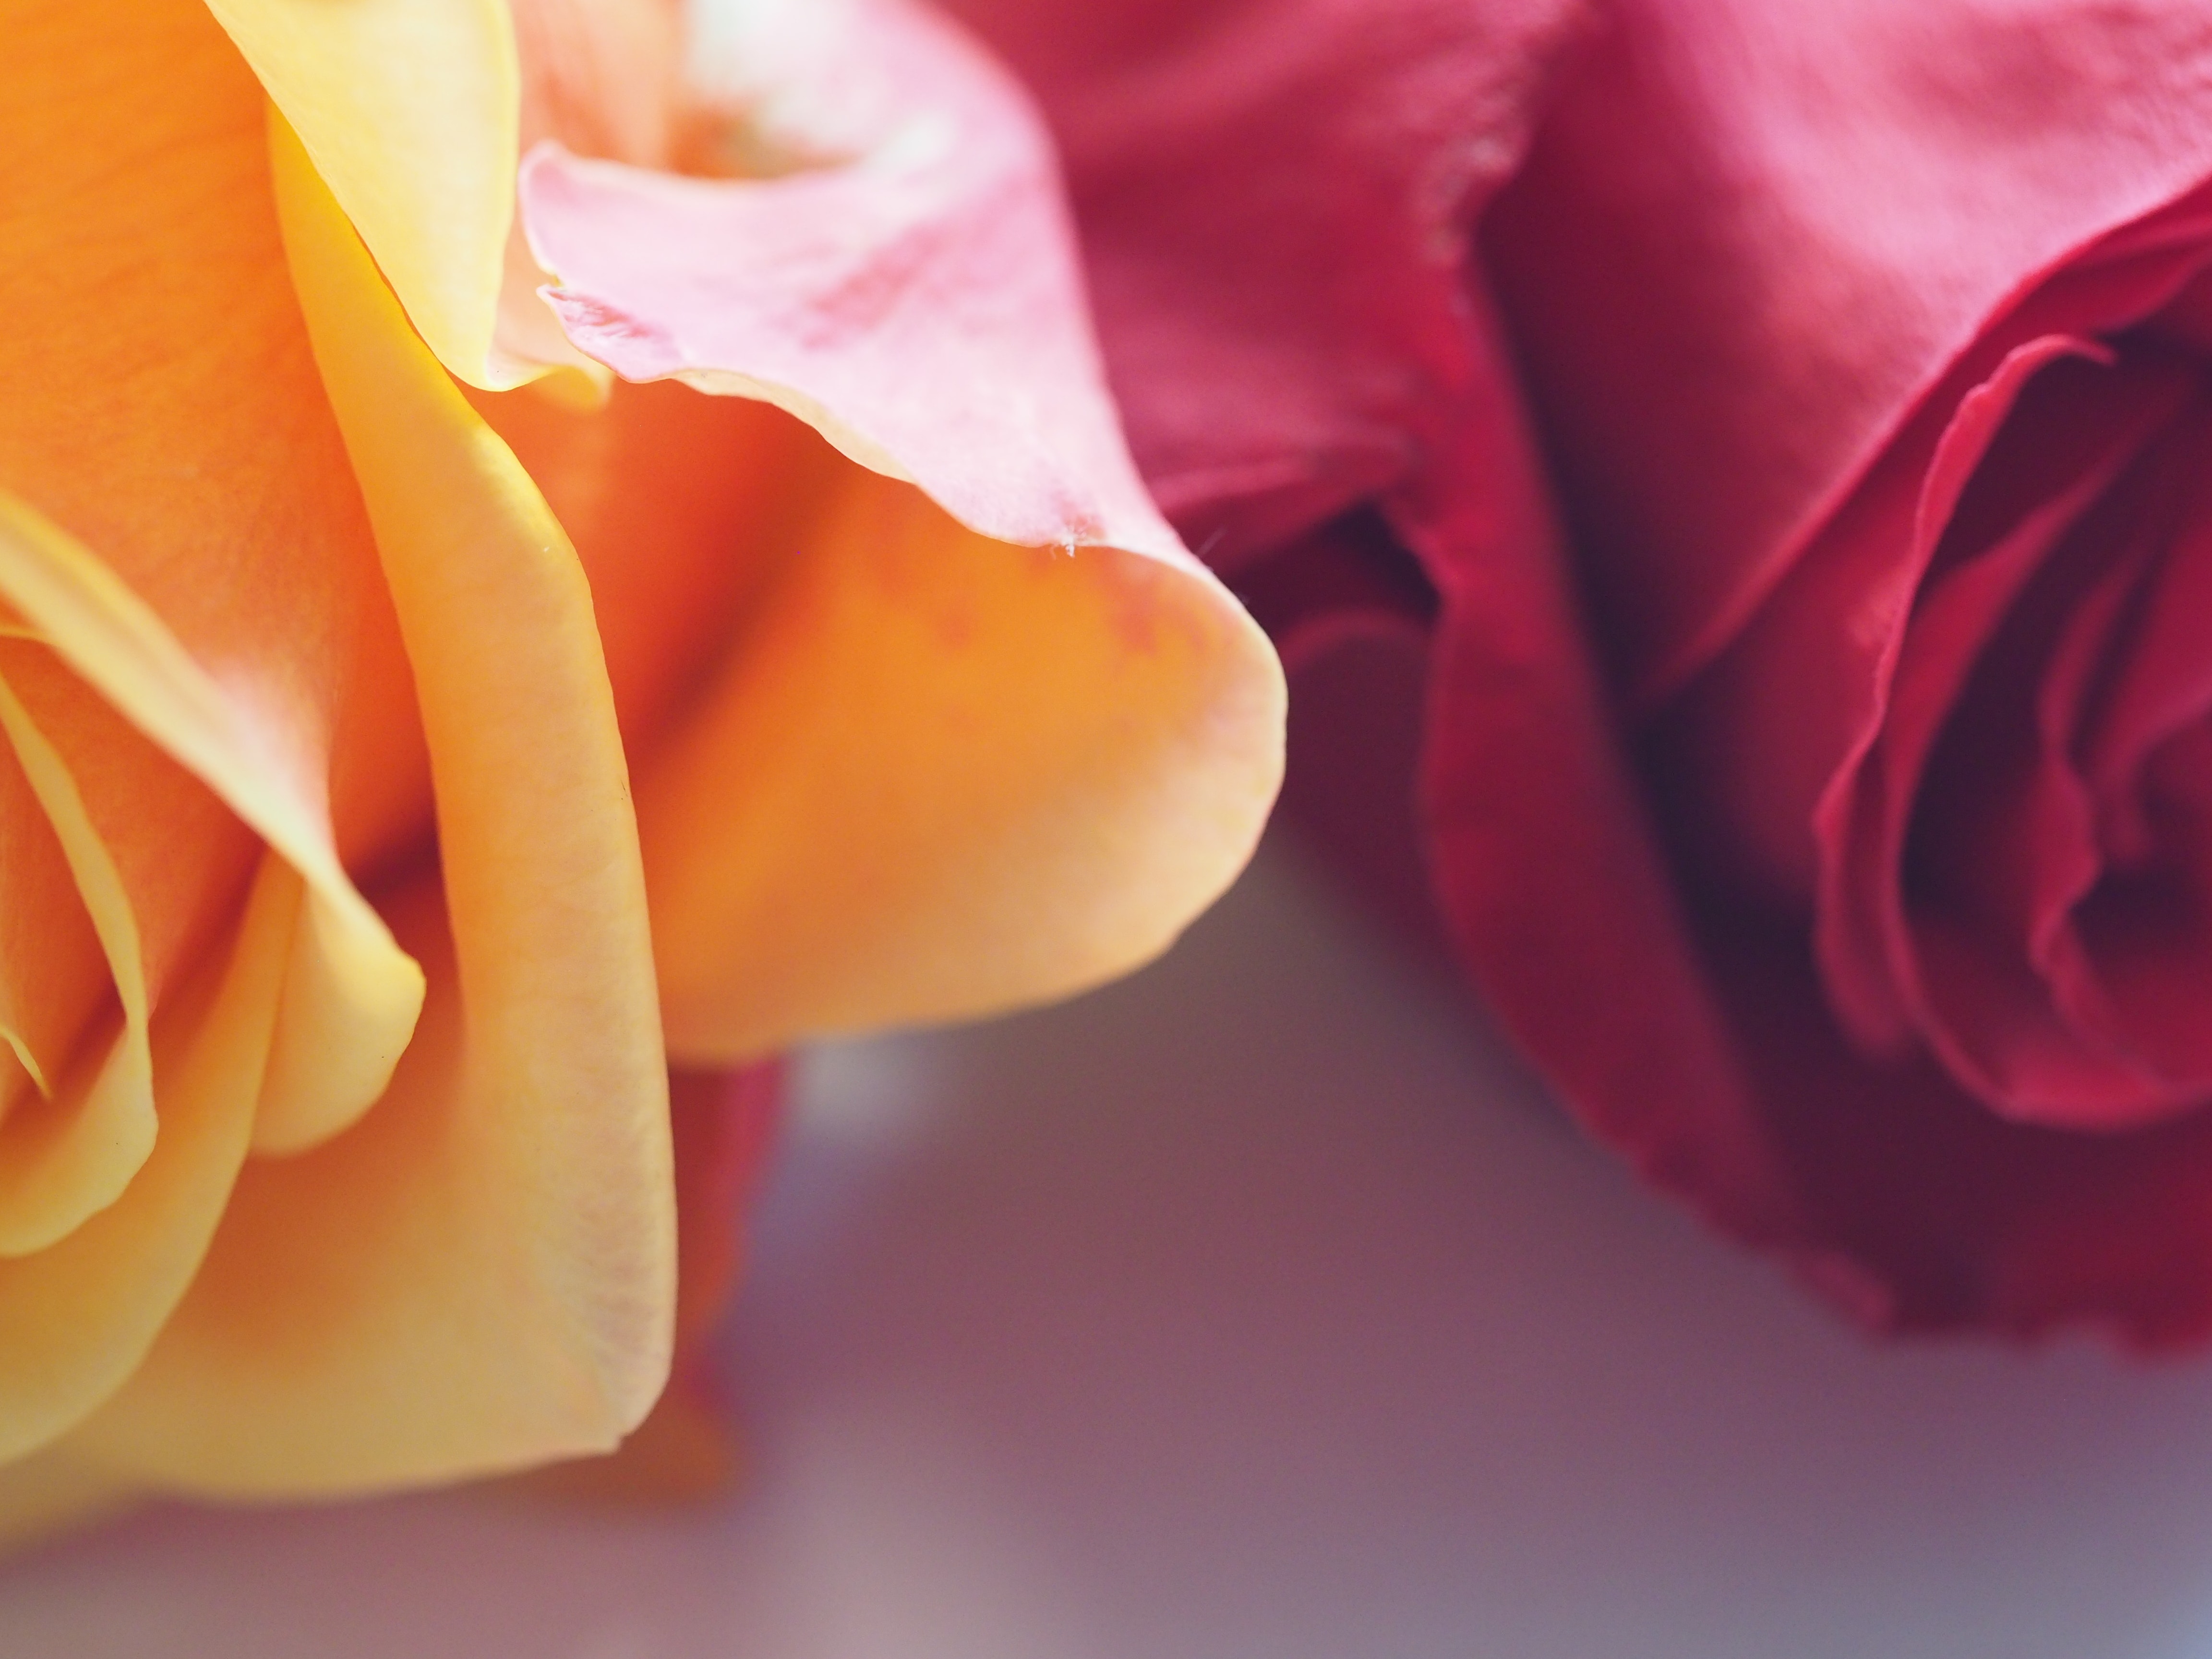
petal, red, pink, flower, orange, garden roses, rose, close up, yellow, rose family, plant, macro photography, rose order, textile, photography, floribunda, flowering plant, peach, still life photography